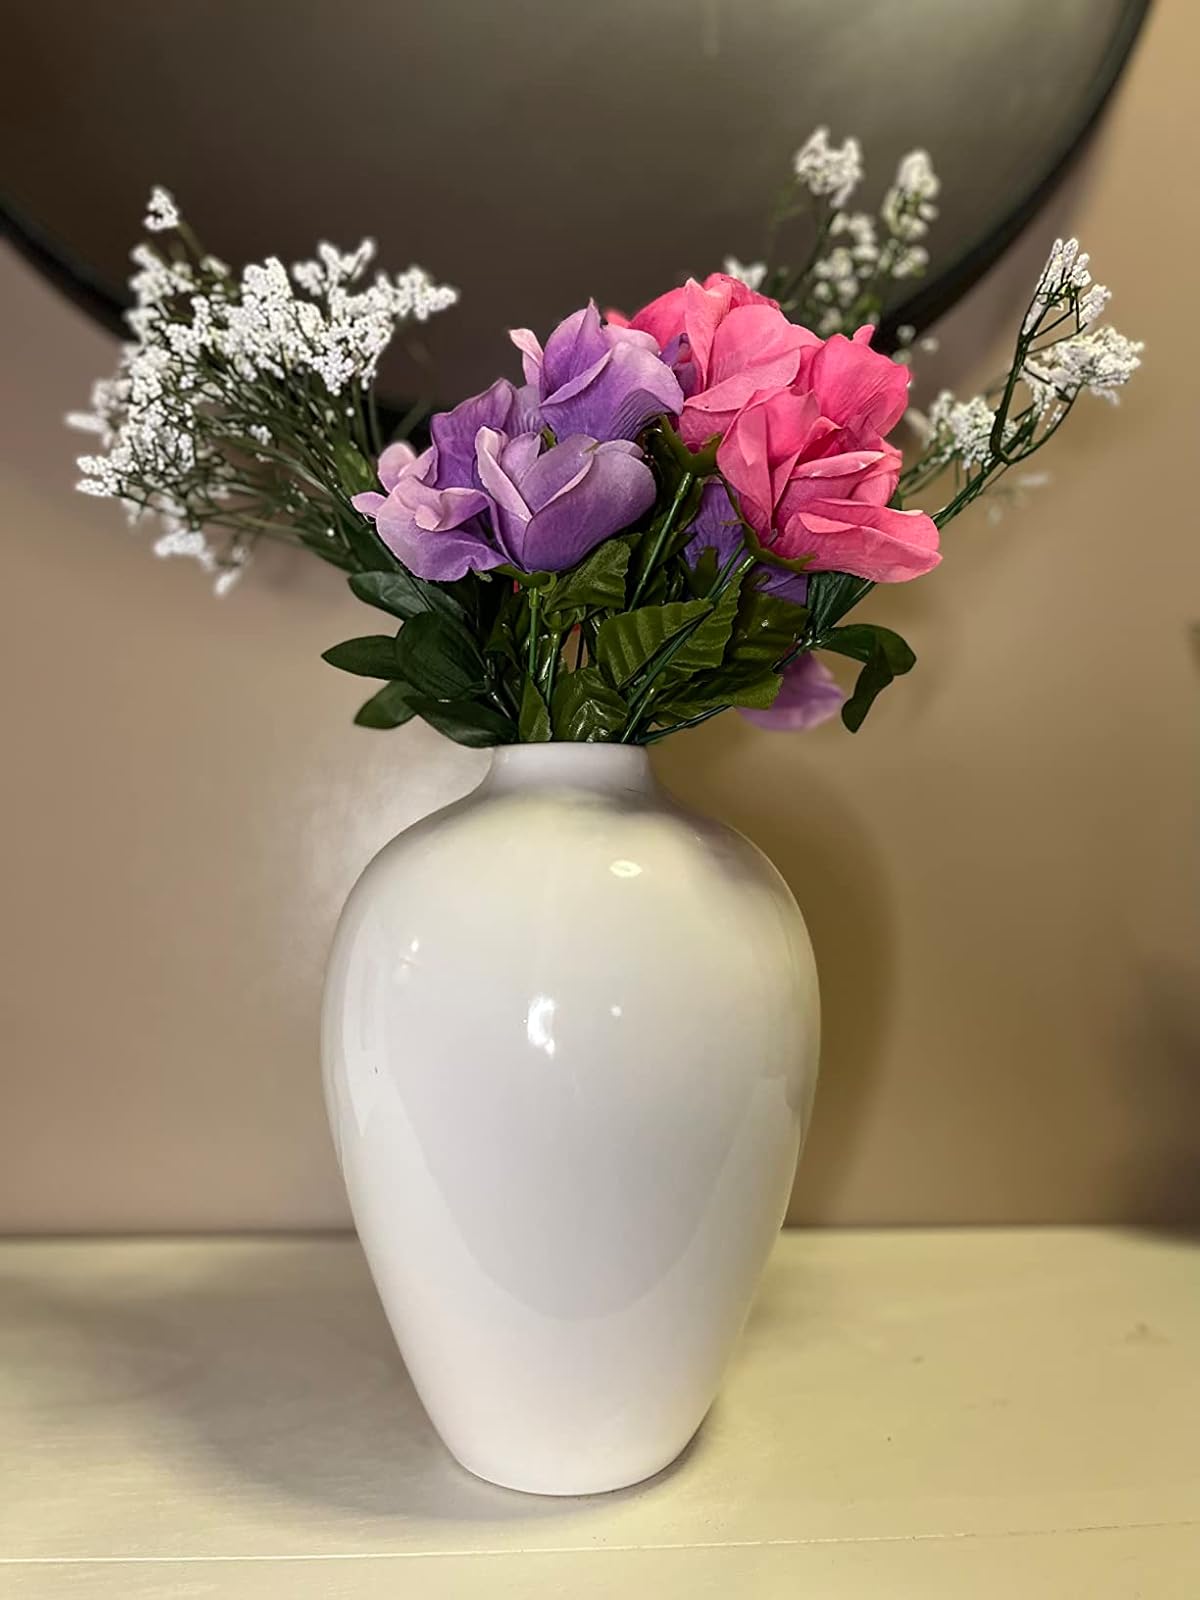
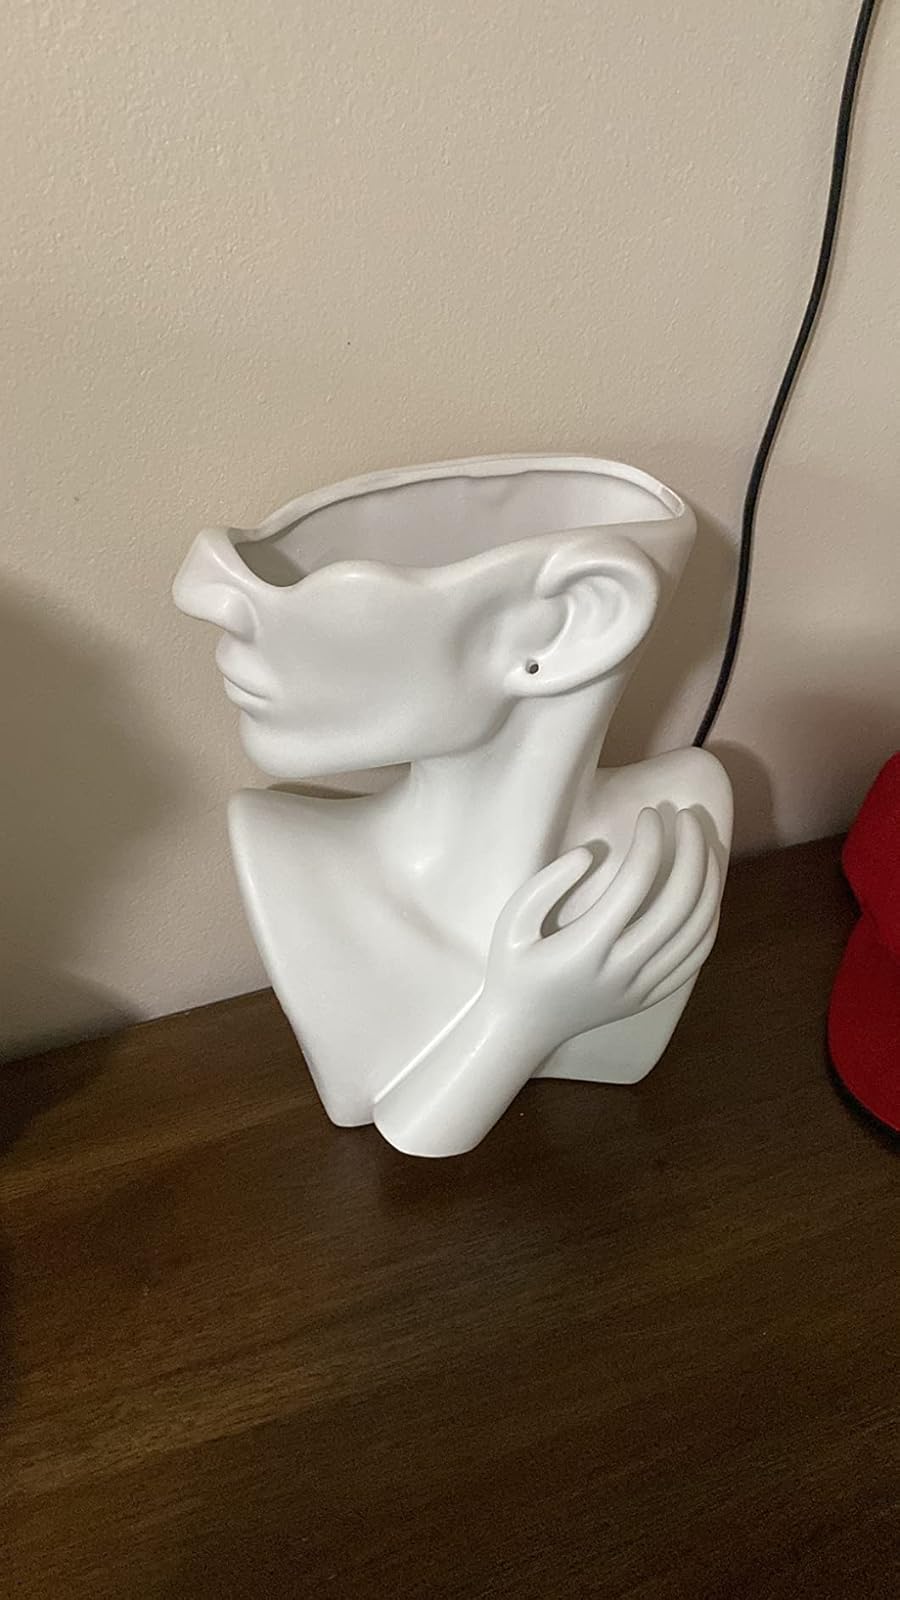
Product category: vase
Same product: no